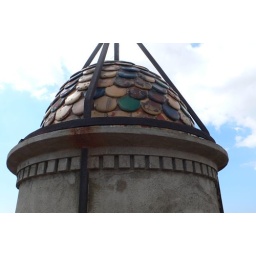
Our building is home to the 2nd tallest clock tower in Gracia...